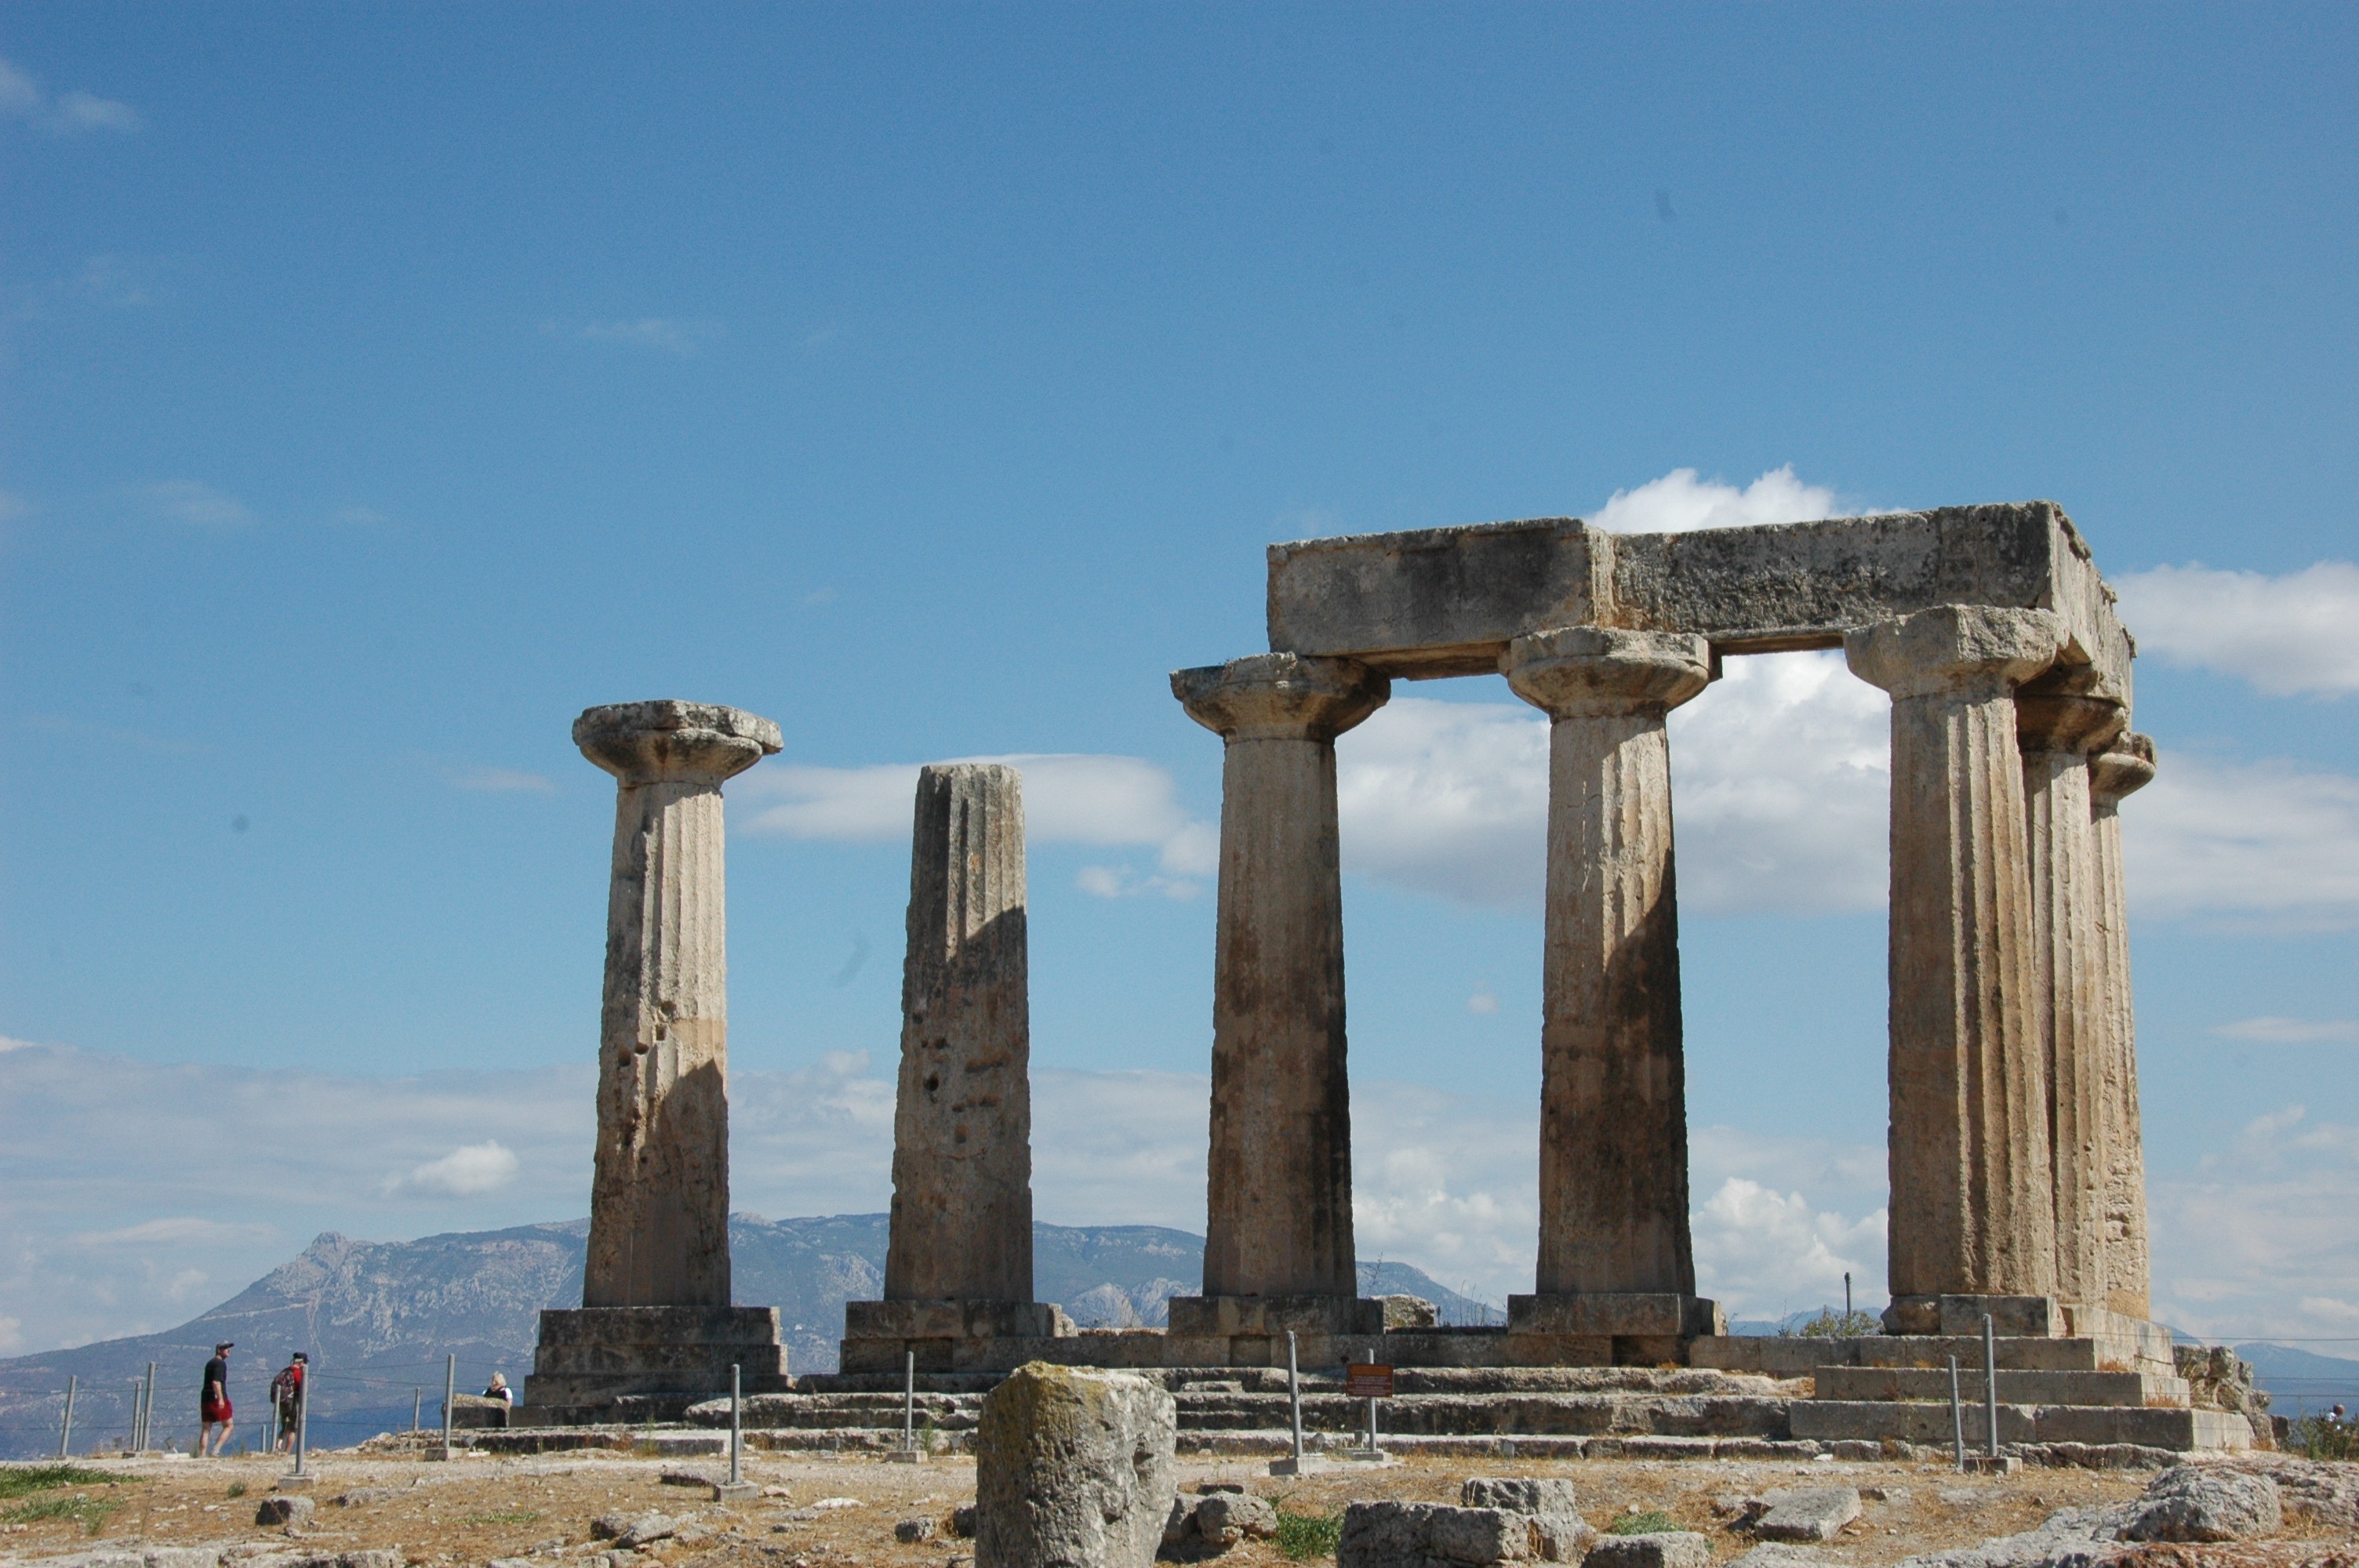
architecture, structure, monument, arch, column, landmark, temple, ruins, greece, monolith, apollo, archaeological site, unesco world heritage site, roman temple, historic site, ancient history, ancient roman architecture, ancient greek temple, corinthos